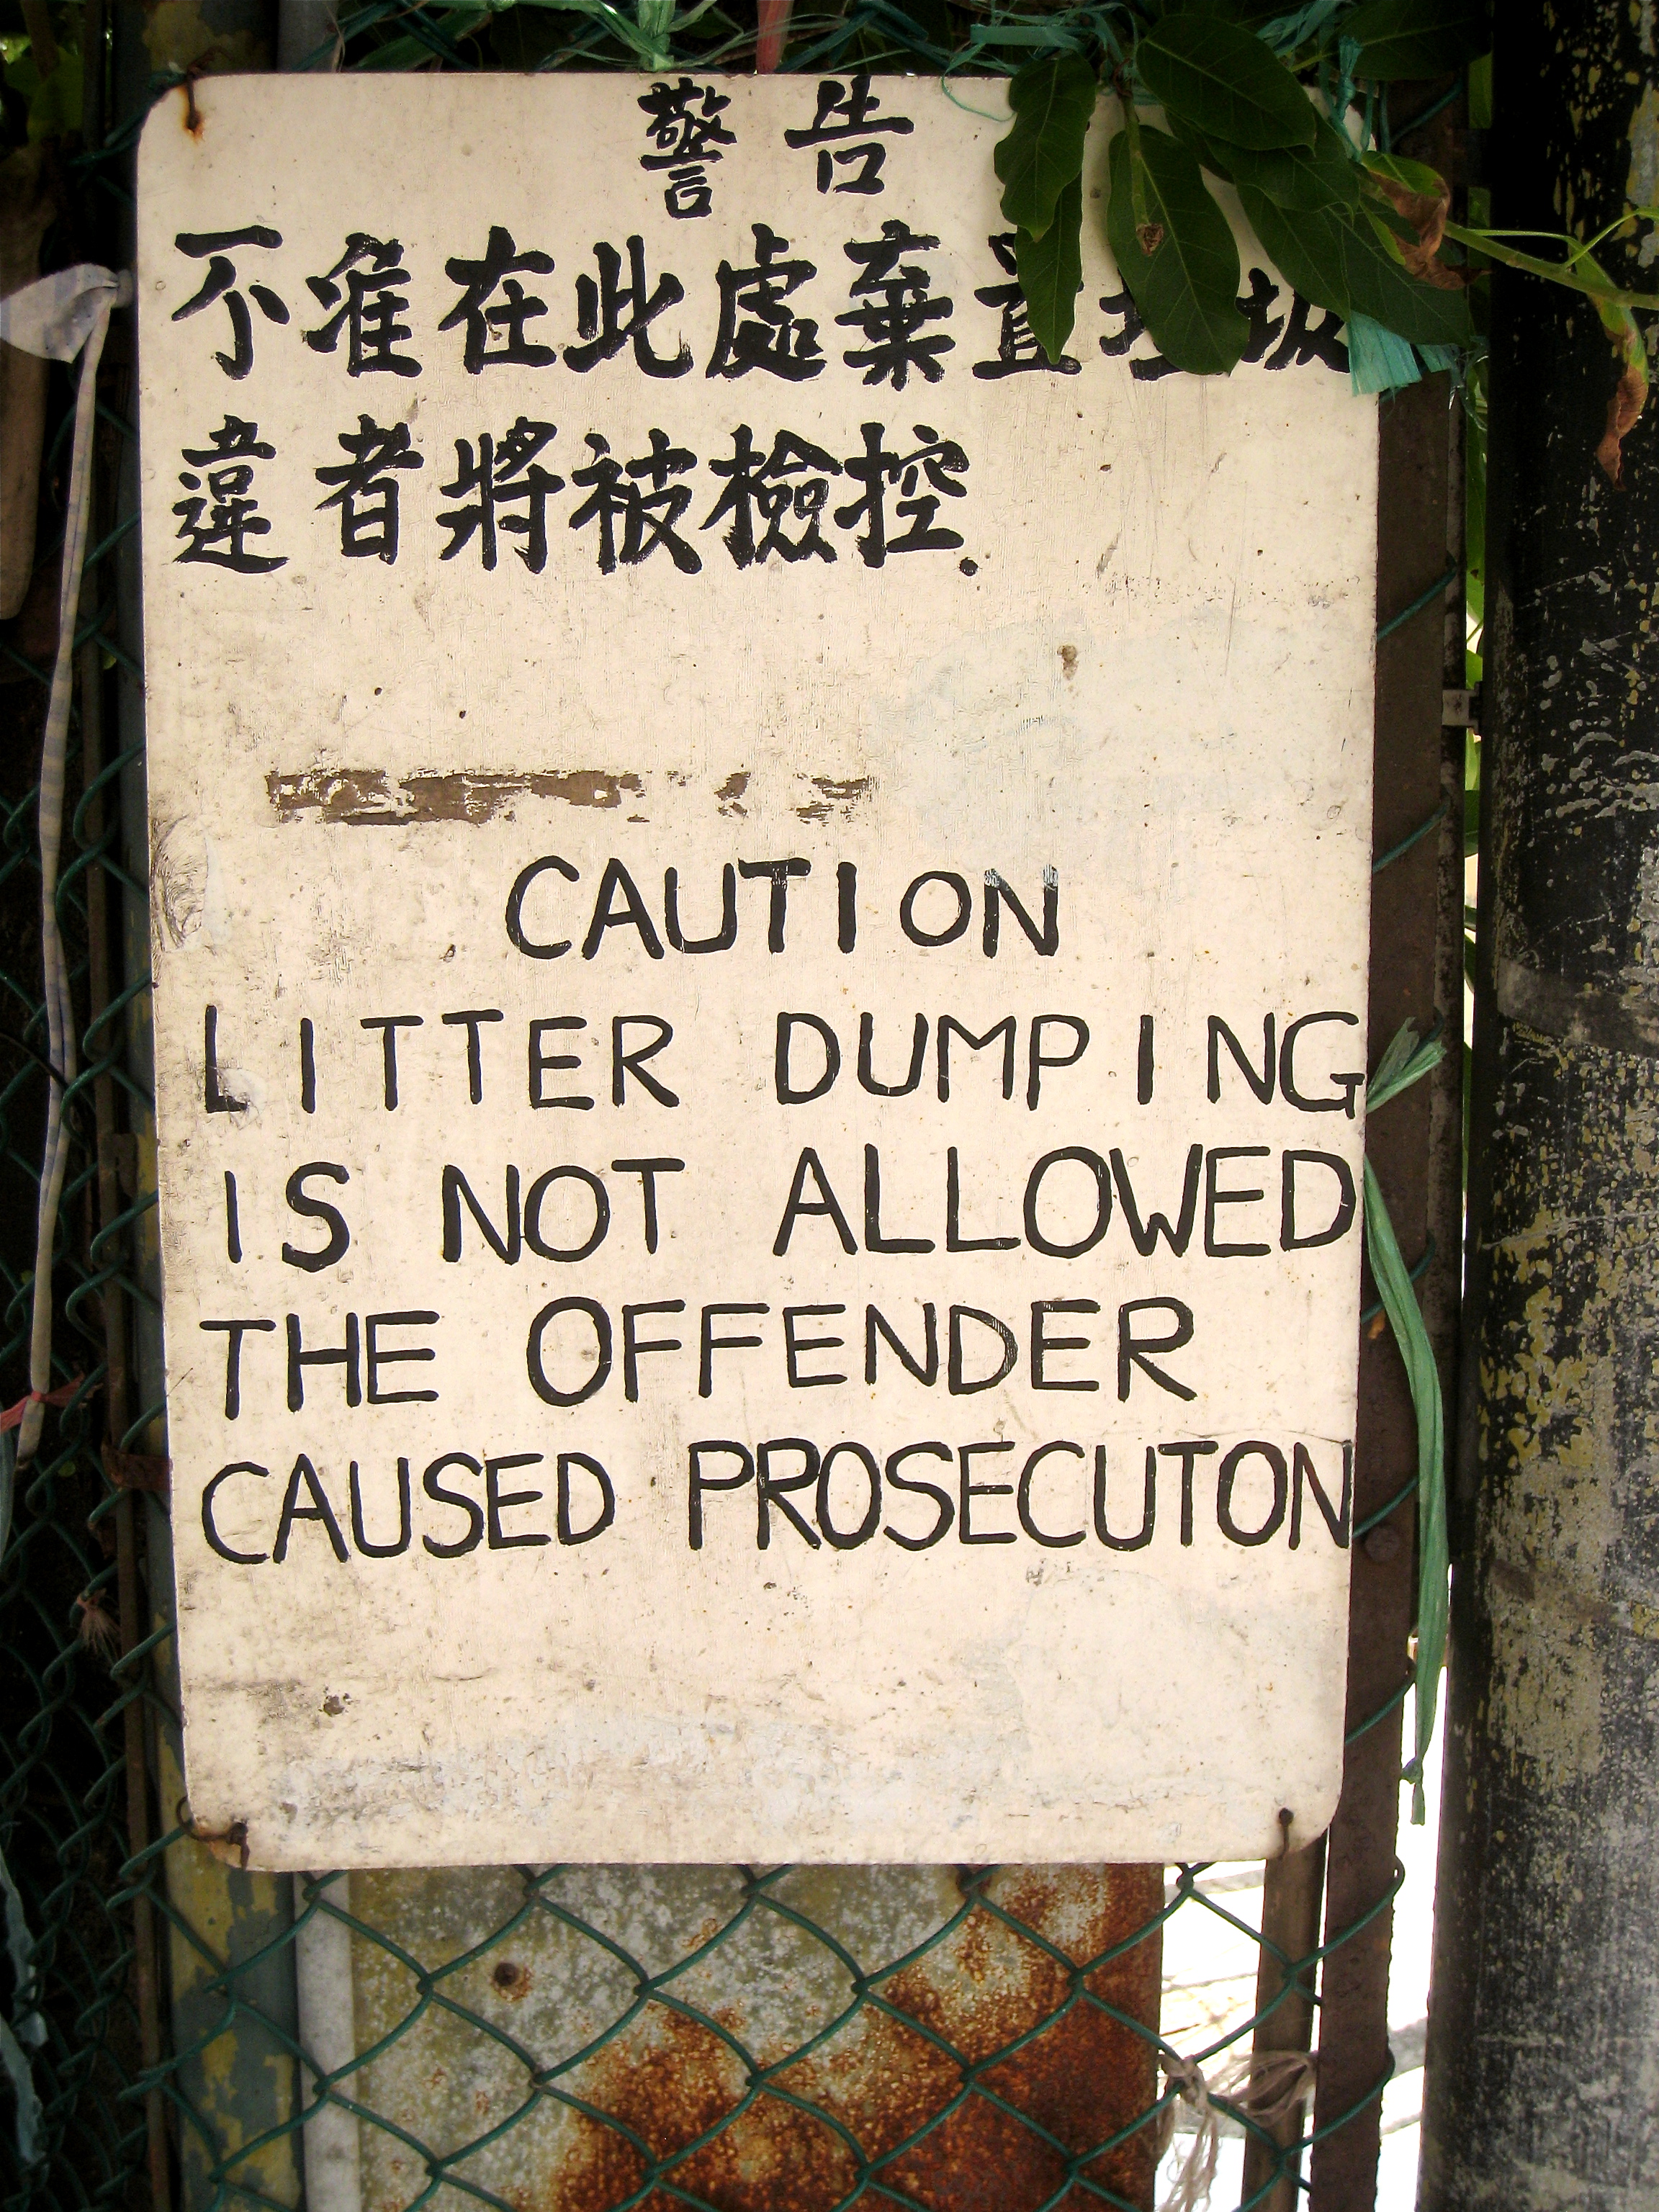
sign, art, hongkong, lamma